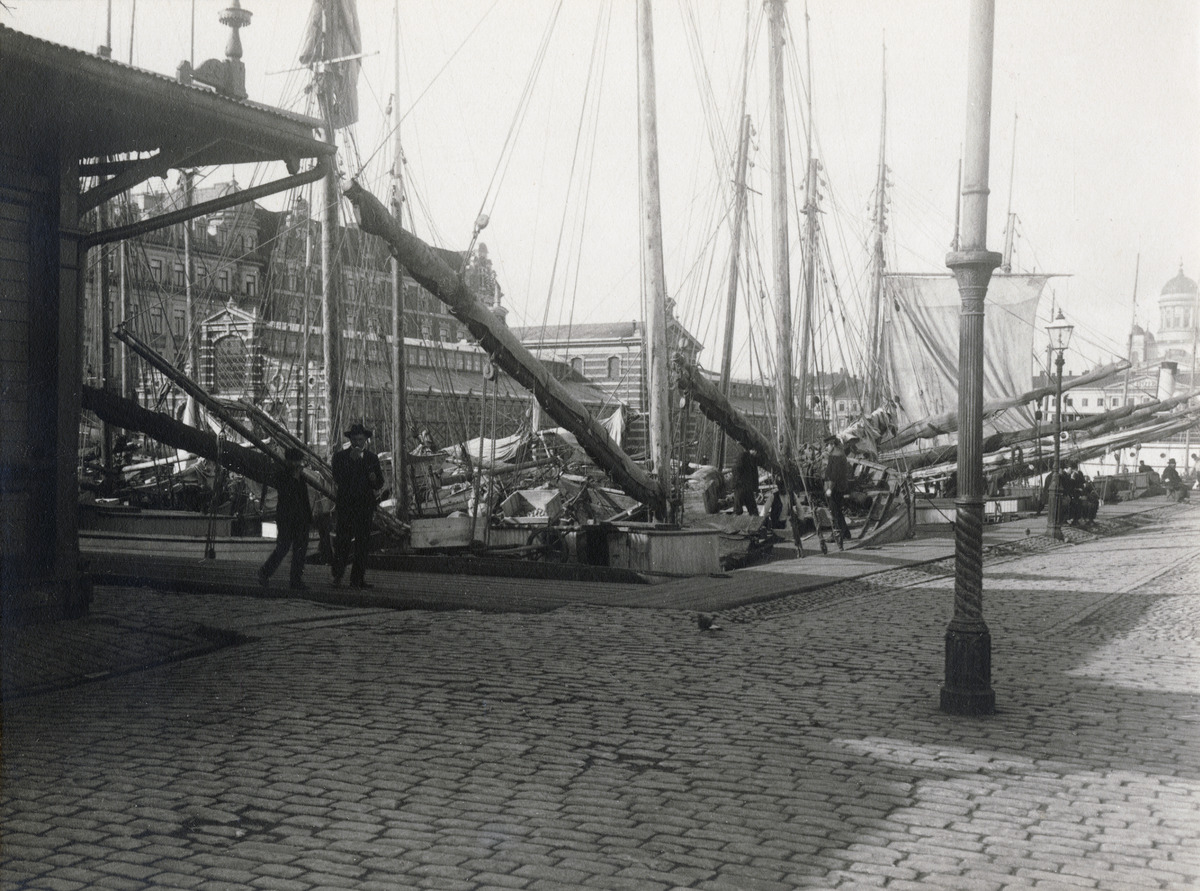
Eteläsatama
sisällön kuvaus: Eteläsatama. Pakkahuoneenlaituri (=Eteläinen laiturihaara), markkina-aluksia Vironaltaassa. Taustalla Kauppahalli, oikeassa reunassa Helsingin Tuomiokirkko. mustavalkoinen
Ajankohta: kuvausaika n 1910
Paikka: Suomi, Uusimaa, Helsinki, Kaartinkaupunki Helsinki, Eteläsatama
Aiheet: satamat, vesikulkuneuvot laivat veneet, rannat, kauppahallit liikerakennukset, markkina-alueet